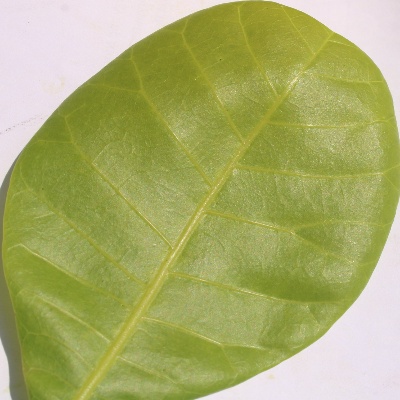
Crop: Cashew
Condition: healthy